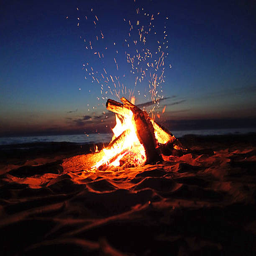
campfire by the lake at dusk